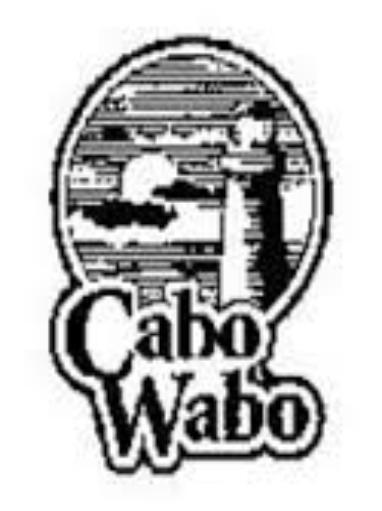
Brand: Cabo Wabo
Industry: Food